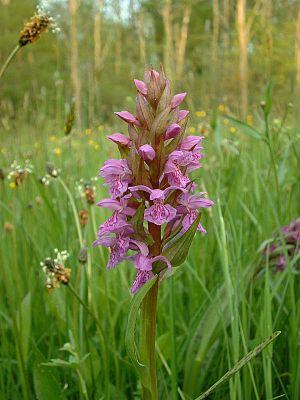
Le Dactylorhize à larges feuilles, Dactylorhize de mai ou Orchis de mai est une espèce de plantes terrestres européenne de la famille des Orchidaceae.